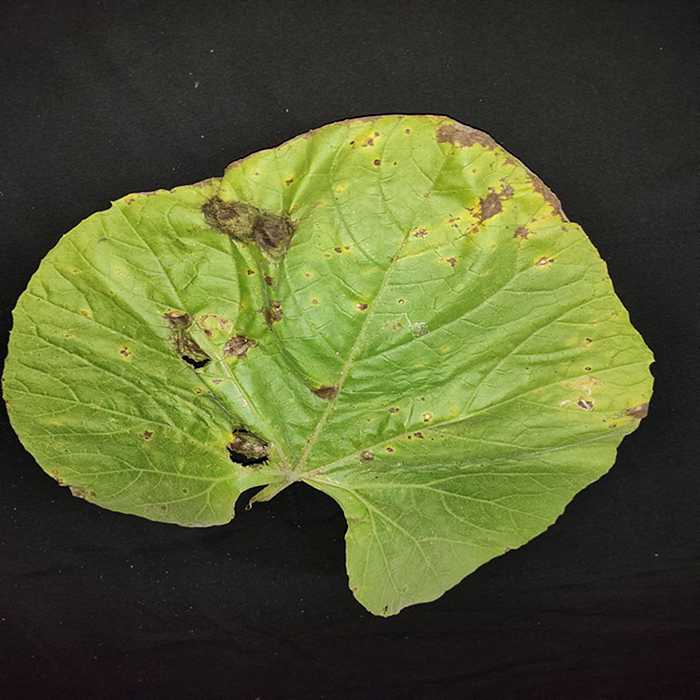
Plant: Bottle gourd
Label: Downey mildew